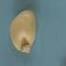
Maize quality: Good